Lindsay Owens

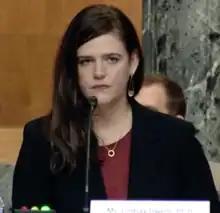
Lindsay Owens offering testimony during a Senate Budget Committee hearing

Lindsay Alexandra Owens is an American economic sociologist and academic who serves as the executive director of the Groundwork Collaborative, a Washington, D.C.–based non-profit public policy think tank. Owens is best known for her academic research of economic recessions in the United States and outspoken public commentary of the role that corporate profiteering plays in inflation. She previously served as a fellow at the liberal think tank Roosevelt Institute.